Stadthalle Köln

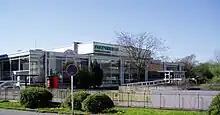
Stadthalle Köln-Mülheim

Stadthalle Köln is an event hall located in Cologne, Germany, which is primarily used for fairs and concerts. It was built in the 1960s and has a capacity of 1,450 standing or 1,053 seated. Notable past performers include Blue Öyster Cult, Whitesnake, King Crimson, Metallica, The Cure and Judas Priest.